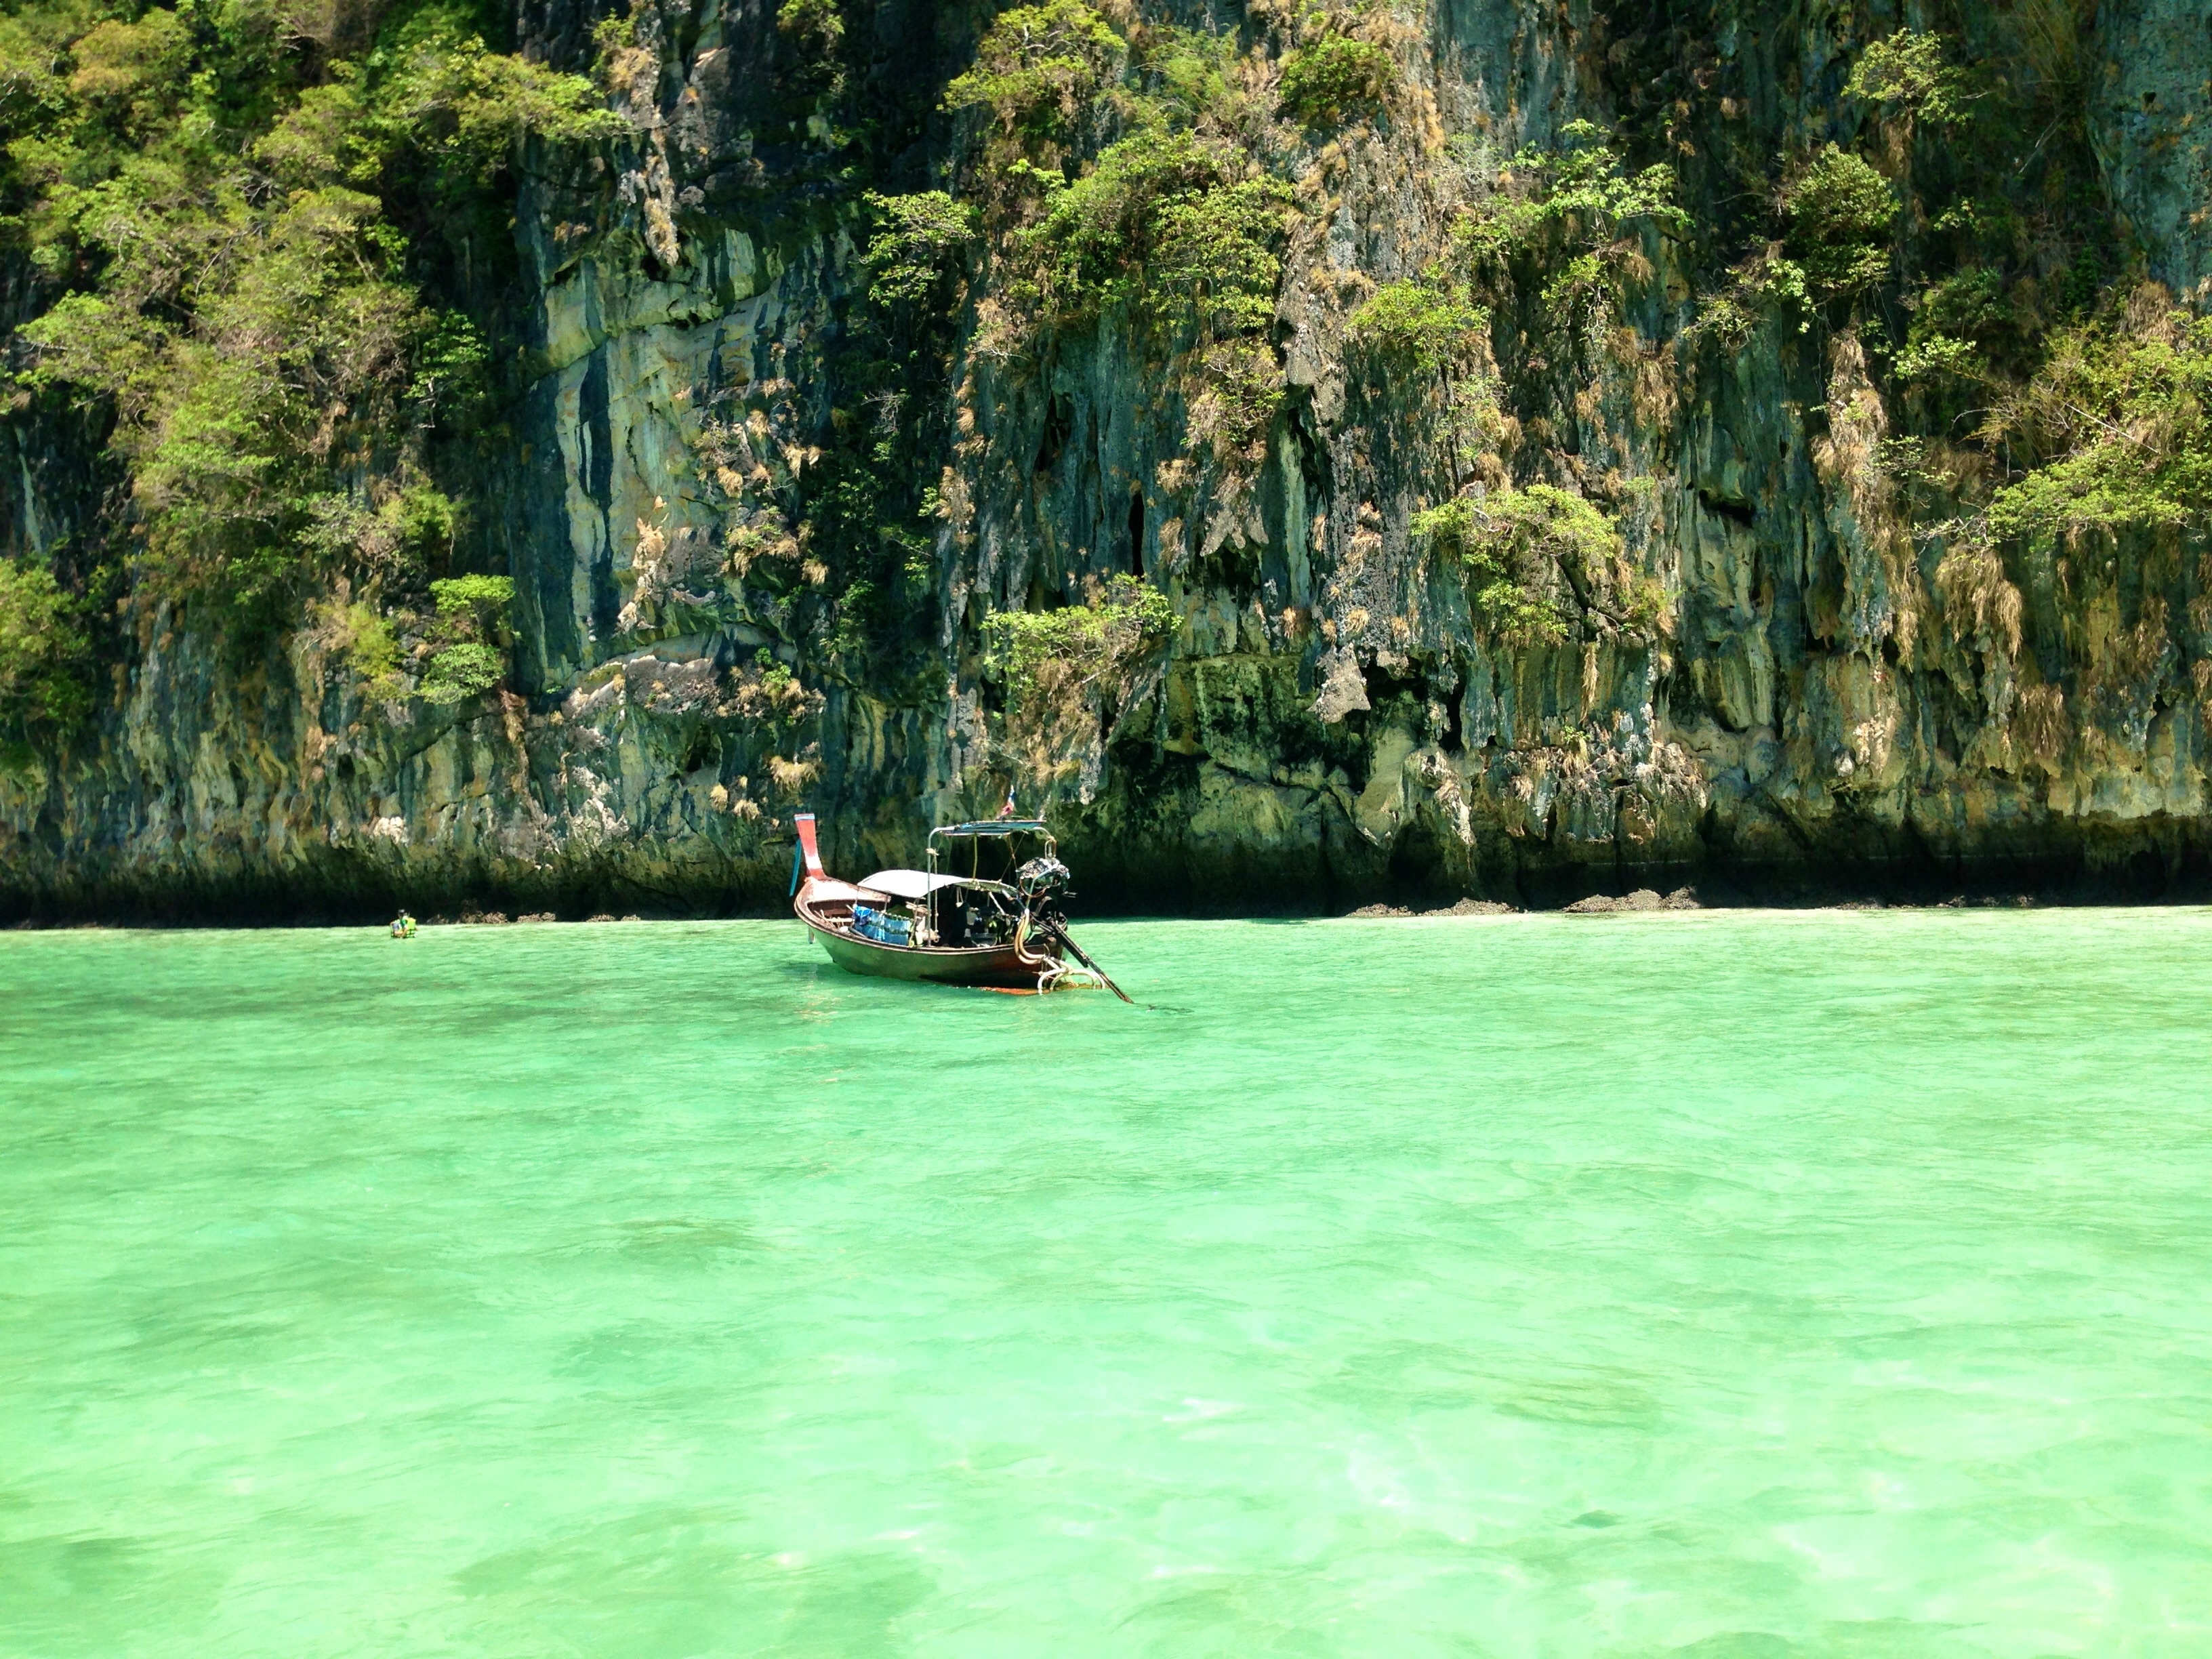
landscape, sea, water, ocean, boat, lake, river, canoe, green, vehicle, jungle, rapid, asia, kayak, thailand, boating, exotic